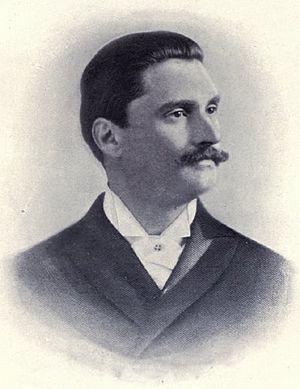
Portrait d'w:fr:Achille Bergevin
Beauharnois est une circonscription électorale provinciale du Québec.
Achille Bergevin a été député de la circonscription québécoise de Beauharnois de 1900 à 1908 et de 1919 à 1923. Entre ses deux mandats, il a siégé au Conseil législatif du Québec. Il a toutefois dû démissionner en raison de son implication dans un scandale de corruption, connu comme étant l'affaire Mousseau-Bérard-Bergevin.